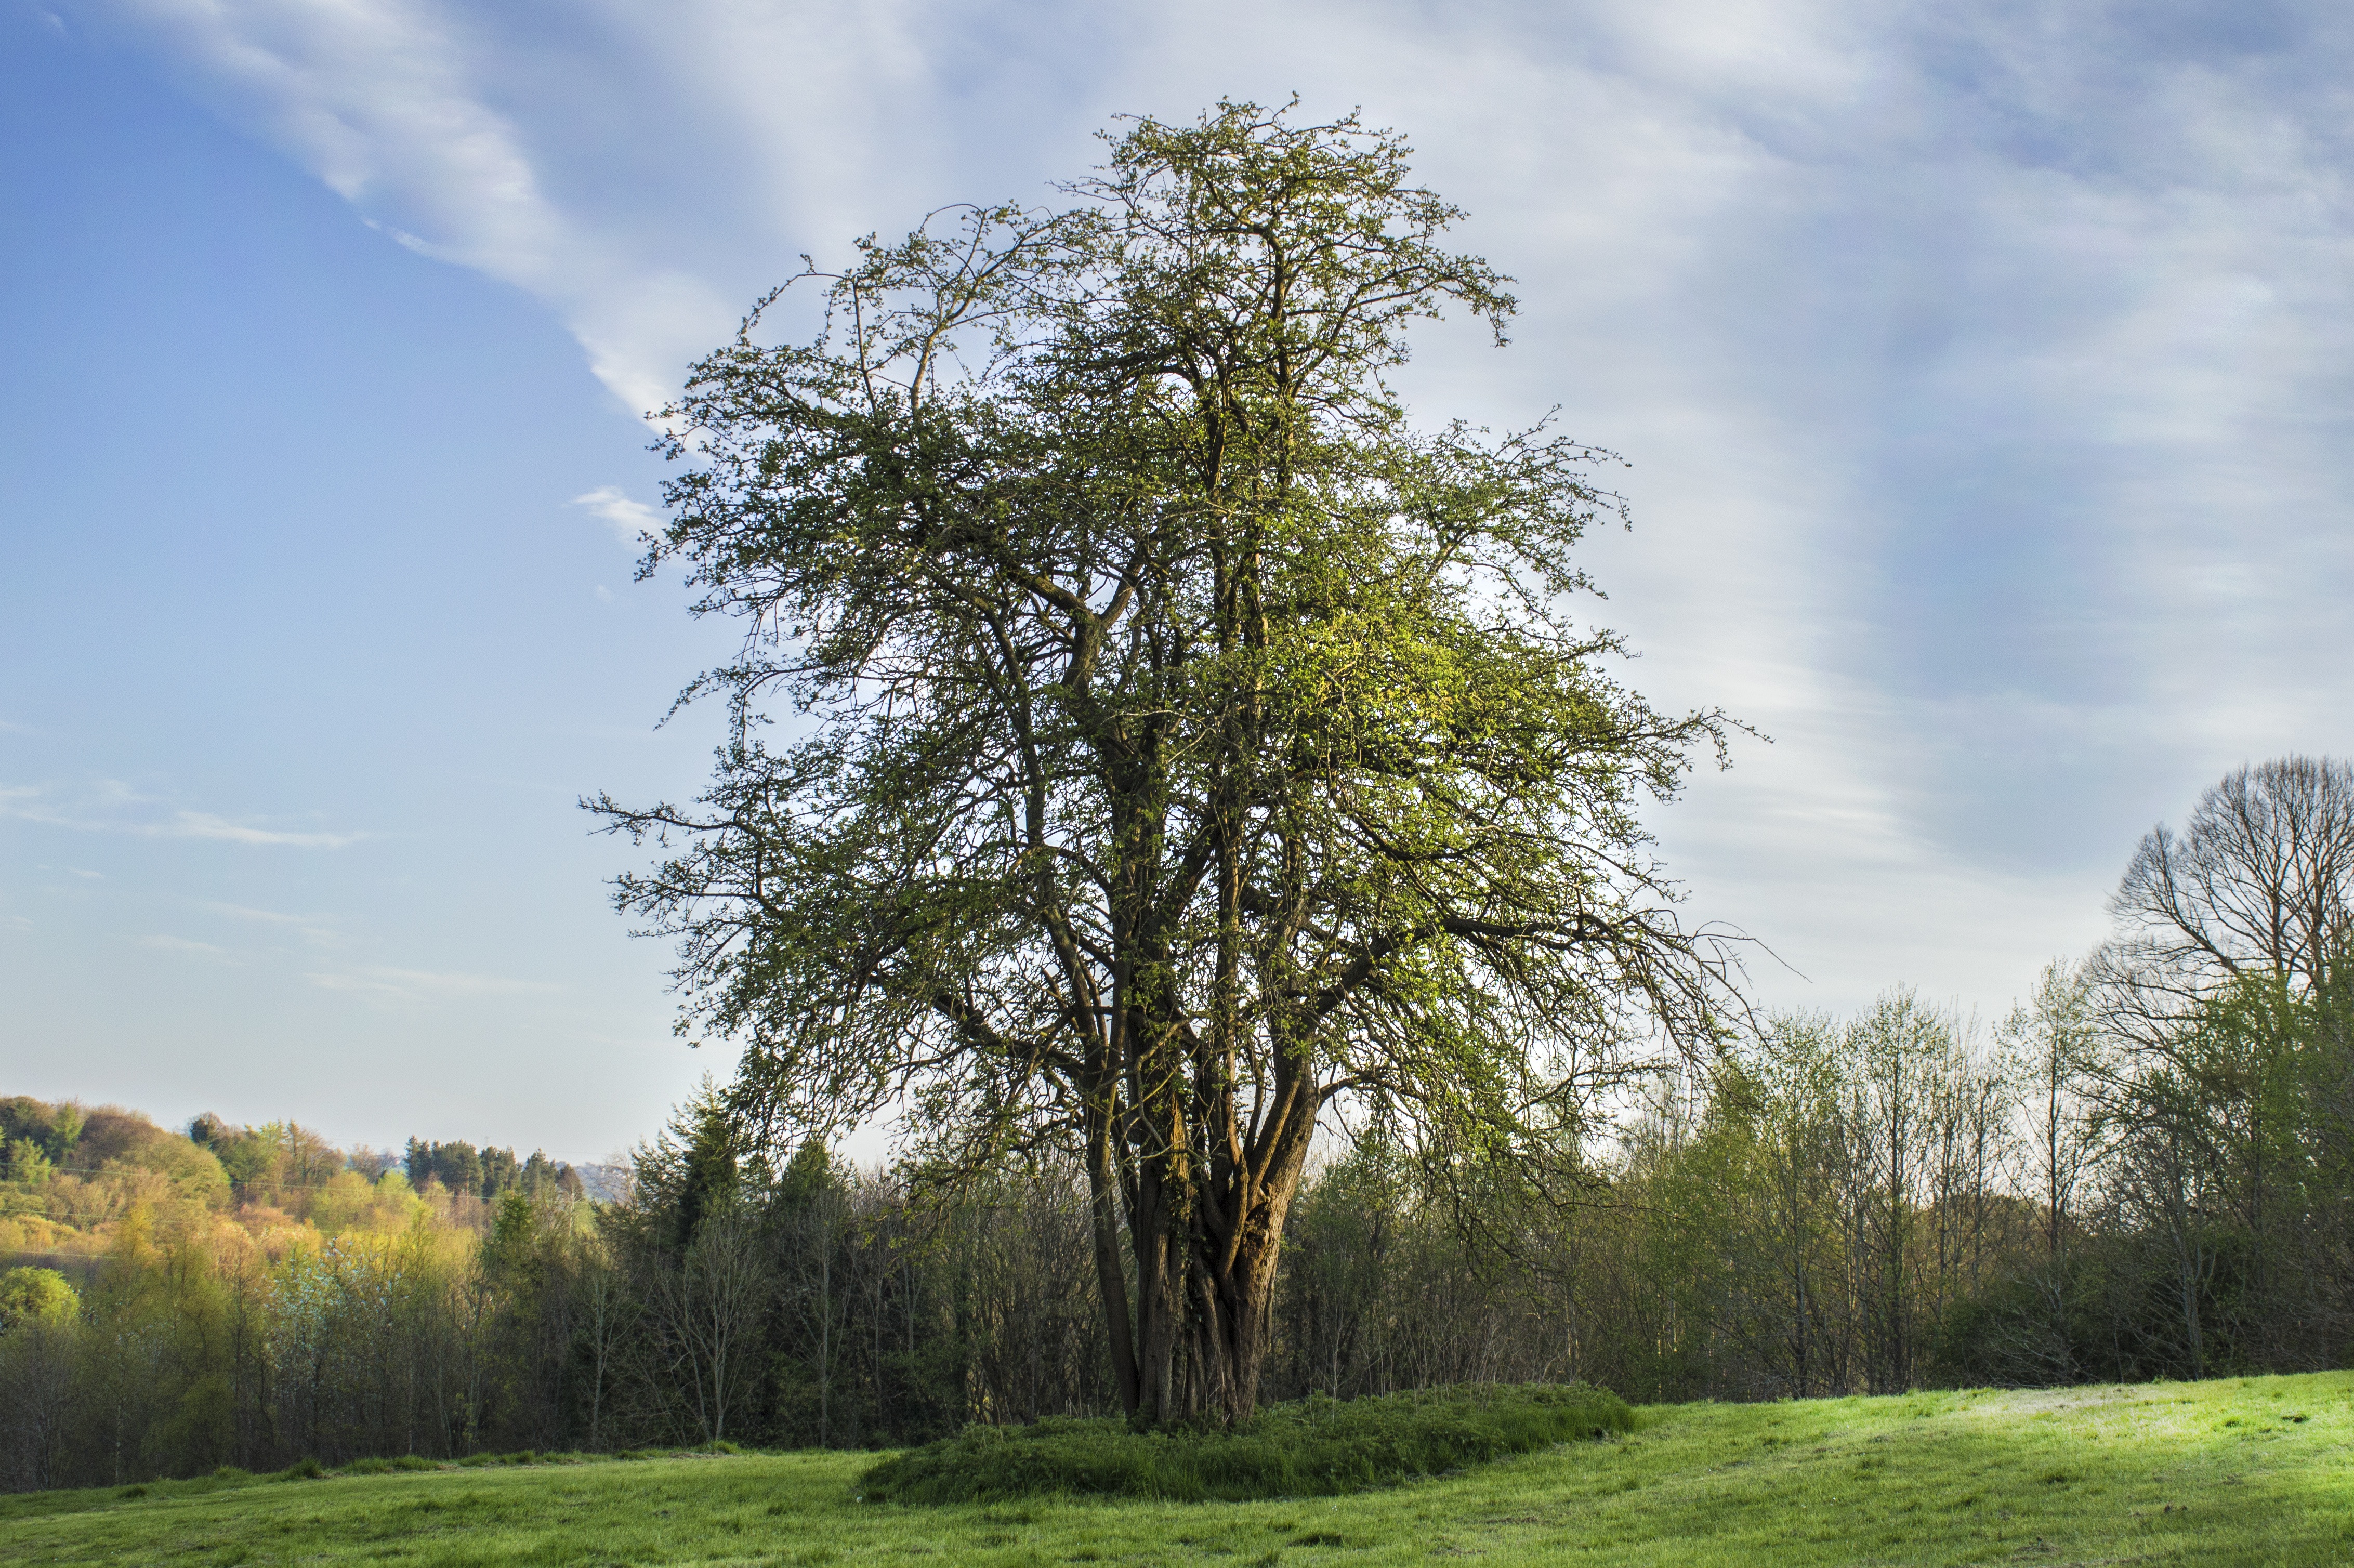
landscape, tree, nature, forest, grass, cloud, plant, sky, field, meadow, prairie, sunlight, hill, hour, alone, golden, pasture, autumn, savanna, grassland, grove, large, woodland, habitat, ecosystem, rural area, natural environment, woody plant, land plant